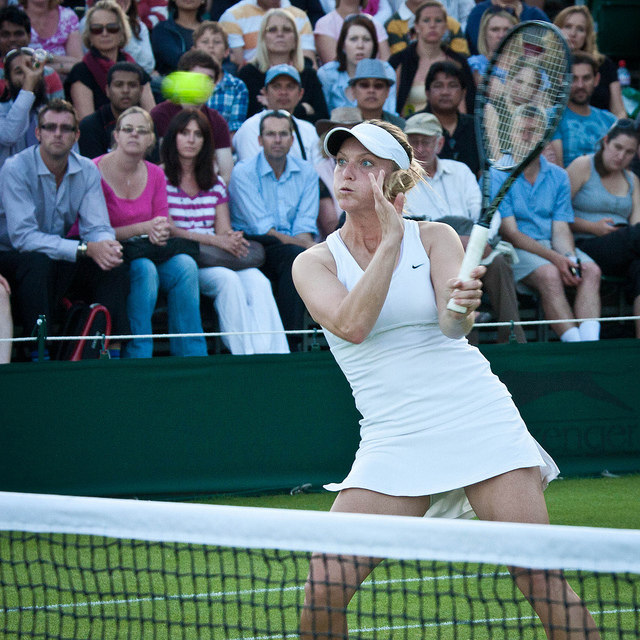
một người phụ nữ đang nghiêng người để đánh quả bóng tennis